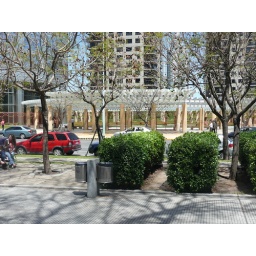
nice office building entrance in downtown Buenos Aires